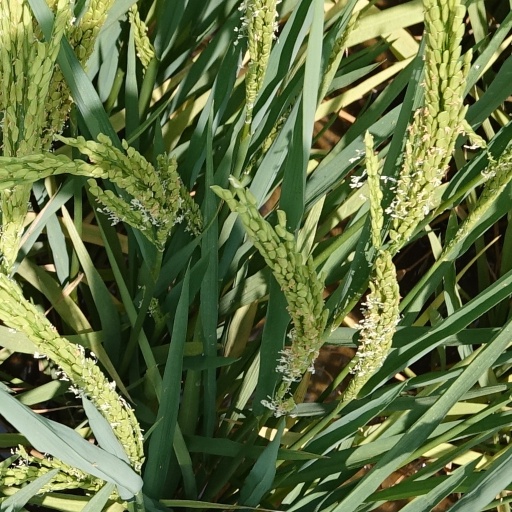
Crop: rice